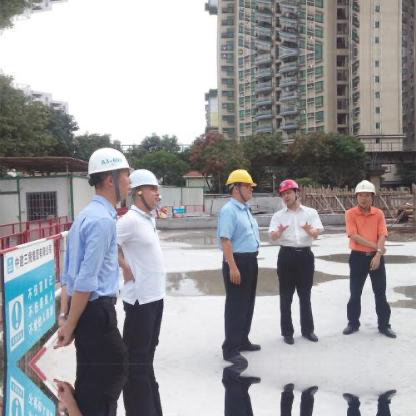
Objects in the image:
label: helmet
label: helmet
label: helmet
label: helmet
label: helmet